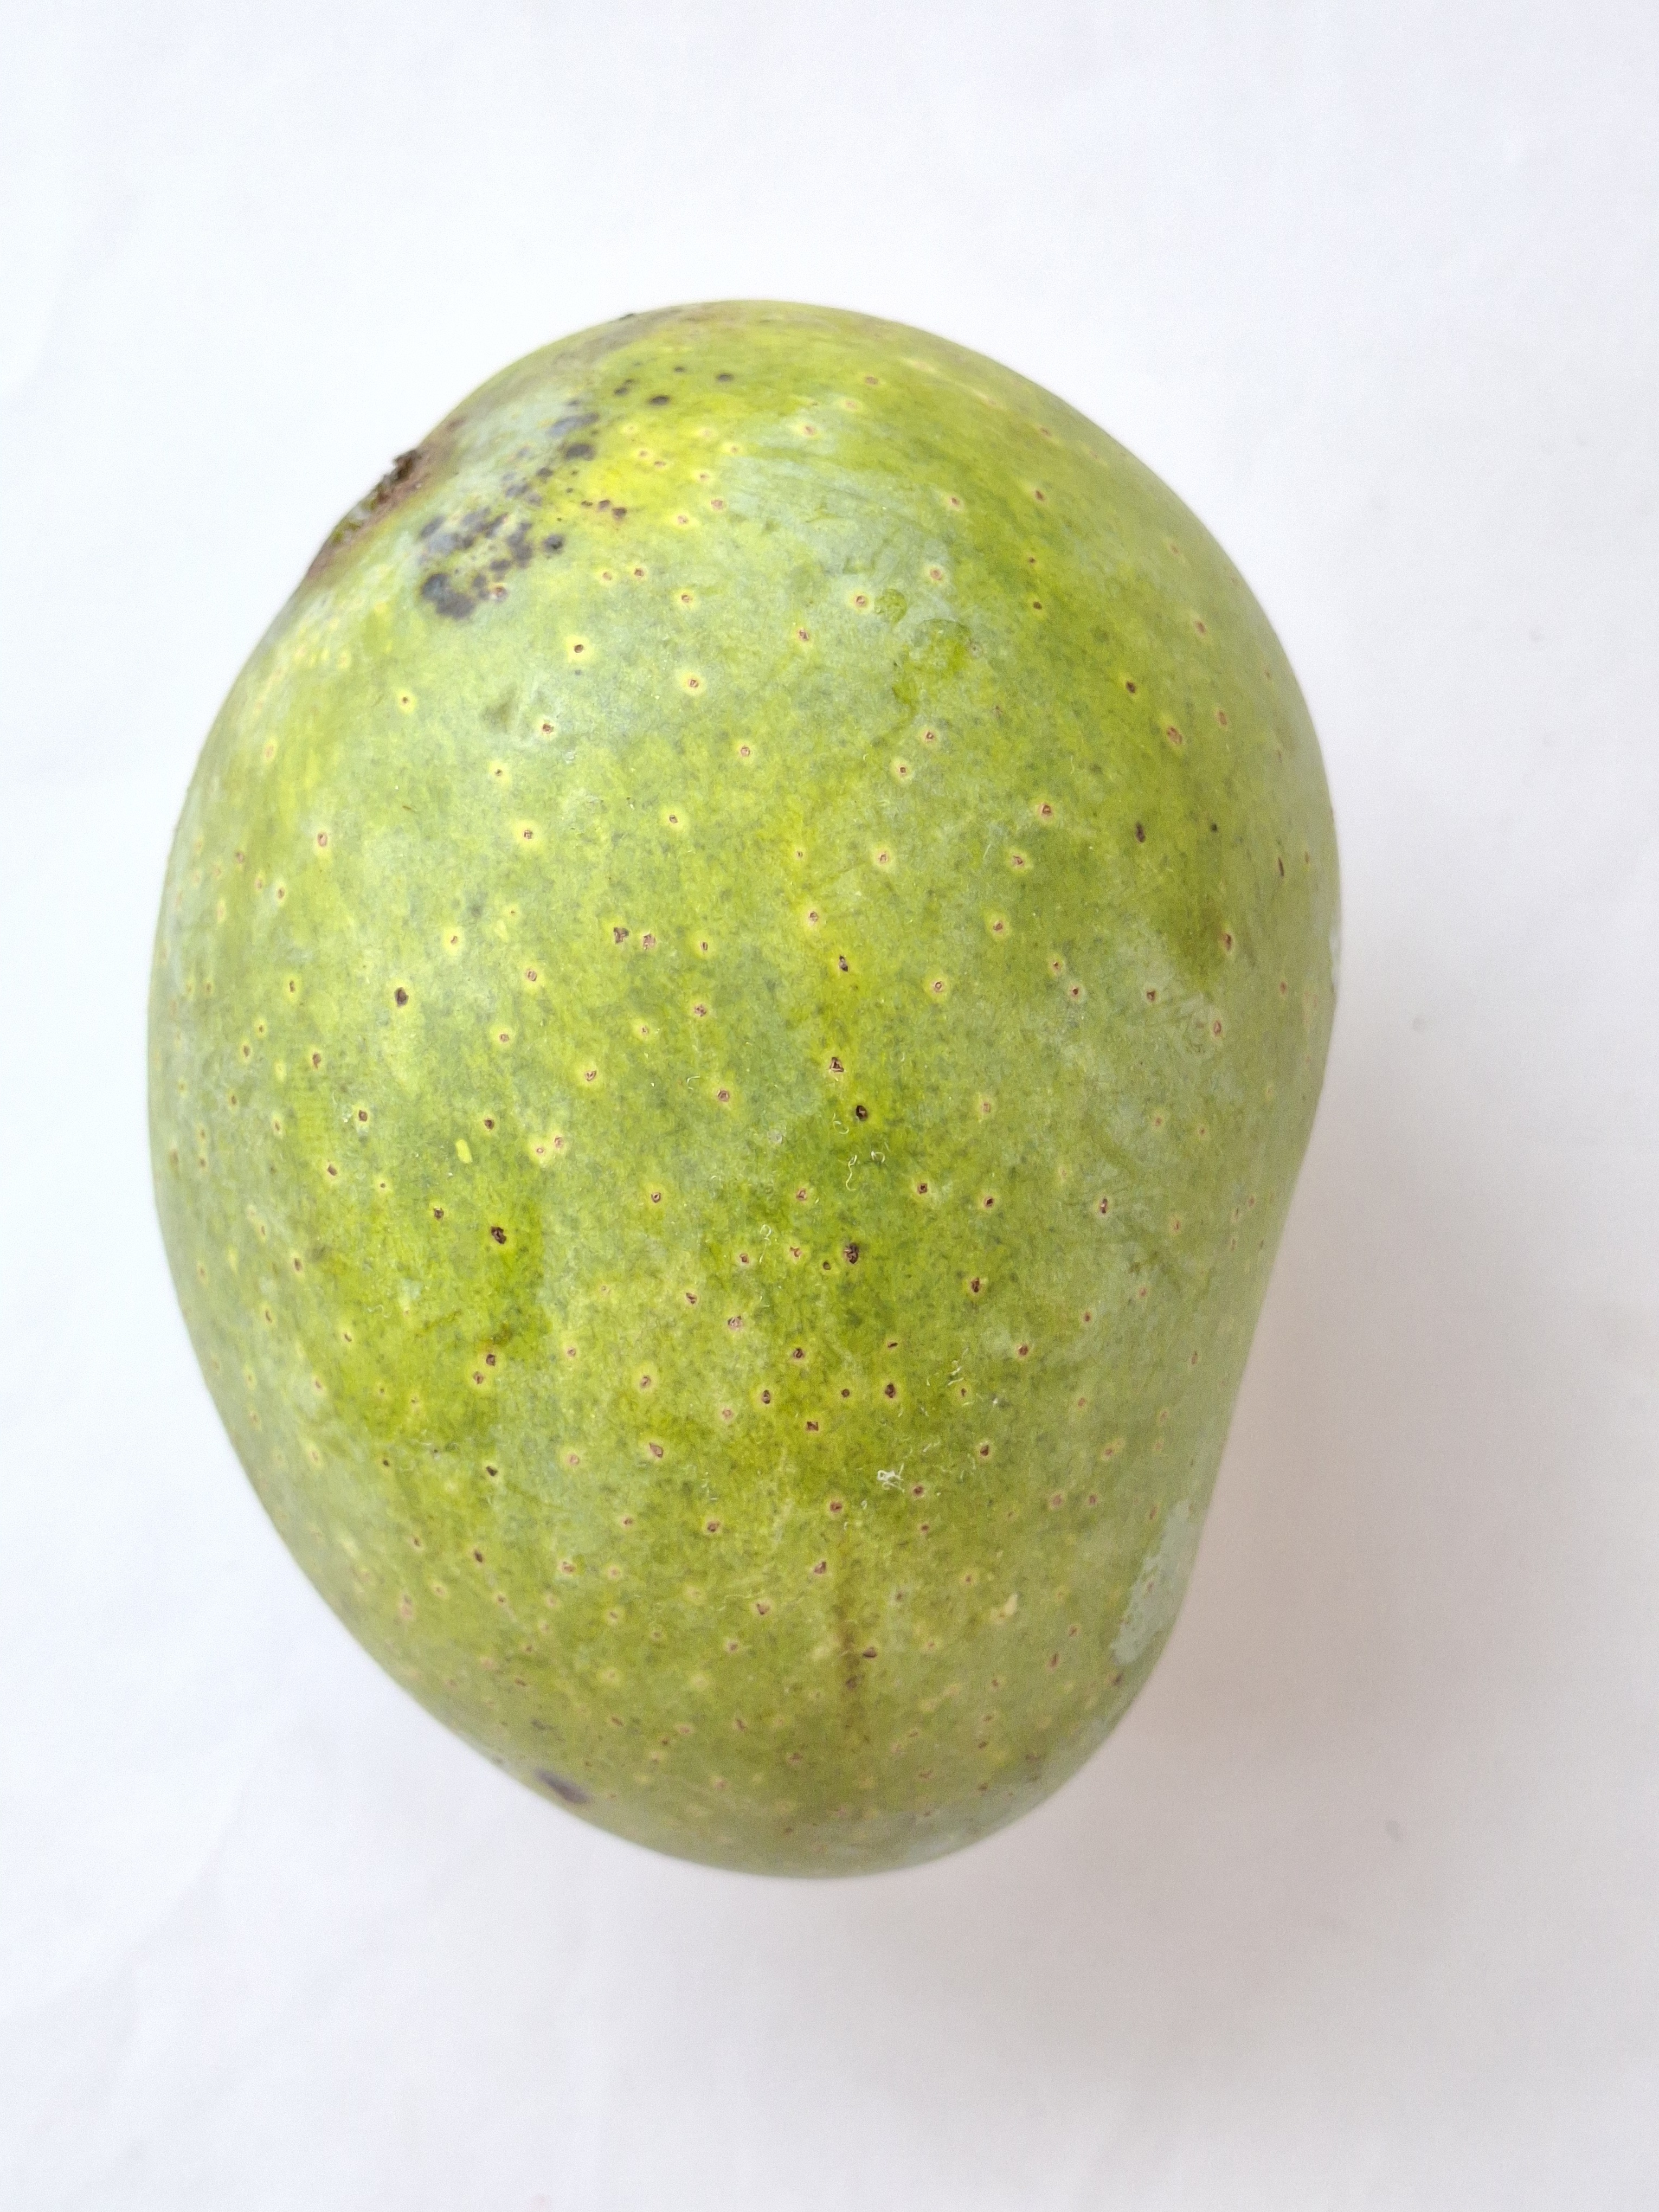
Mango variety: GopalBhog